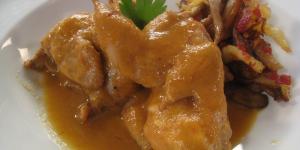
codornices guisadas con aceitunas